Institute for Armenian Research

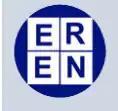

Institute for Armenian Research (Ermeni Araştırmaları Enstitüsü; EREN;ERAREN) was a privately funded think tank sub-working group in Turkey established in April 2001 by the Center for Eurasian Strategic Studies. Ömer Engin Lütem was the chairman of ERAREN. In 2009, ERAREN was dissolved. It decided to carry out its activities as Center for Eurasian Studies (AVİM).